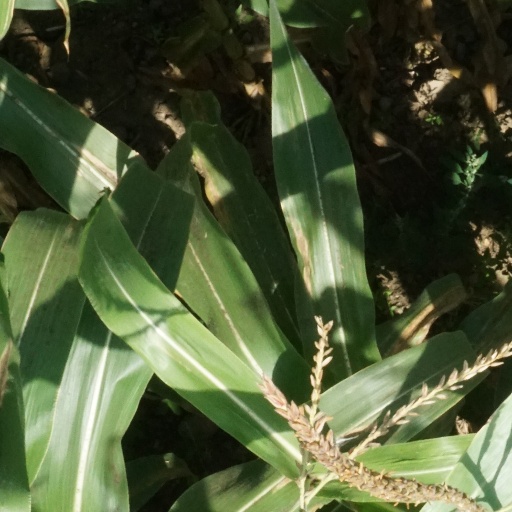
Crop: maize; corn